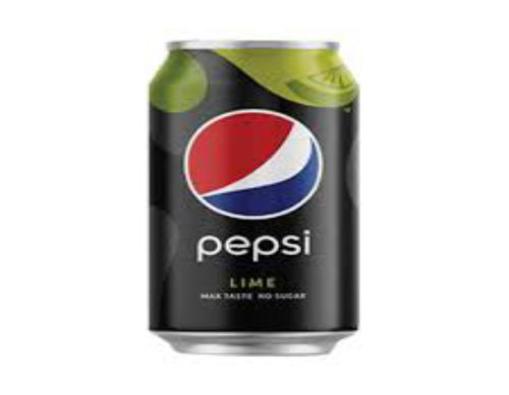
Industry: Food